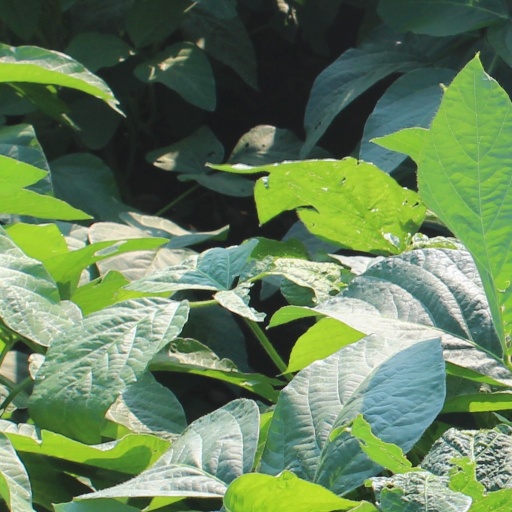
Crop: soybean